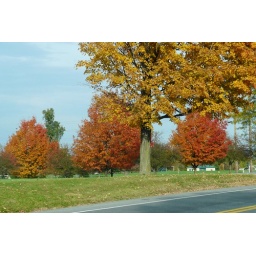
Shot out the car window on 322 east in Pennsylvania on the way back home to Toms River, New Jersey 10-24-10